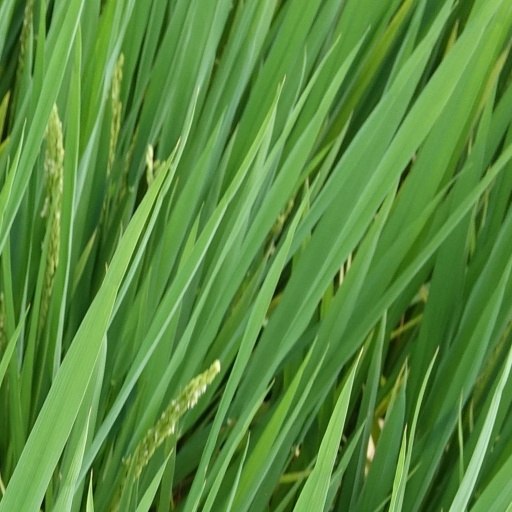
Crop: rice